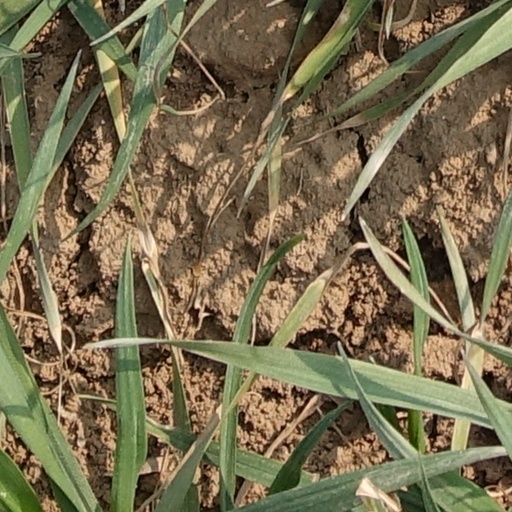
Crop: wheat